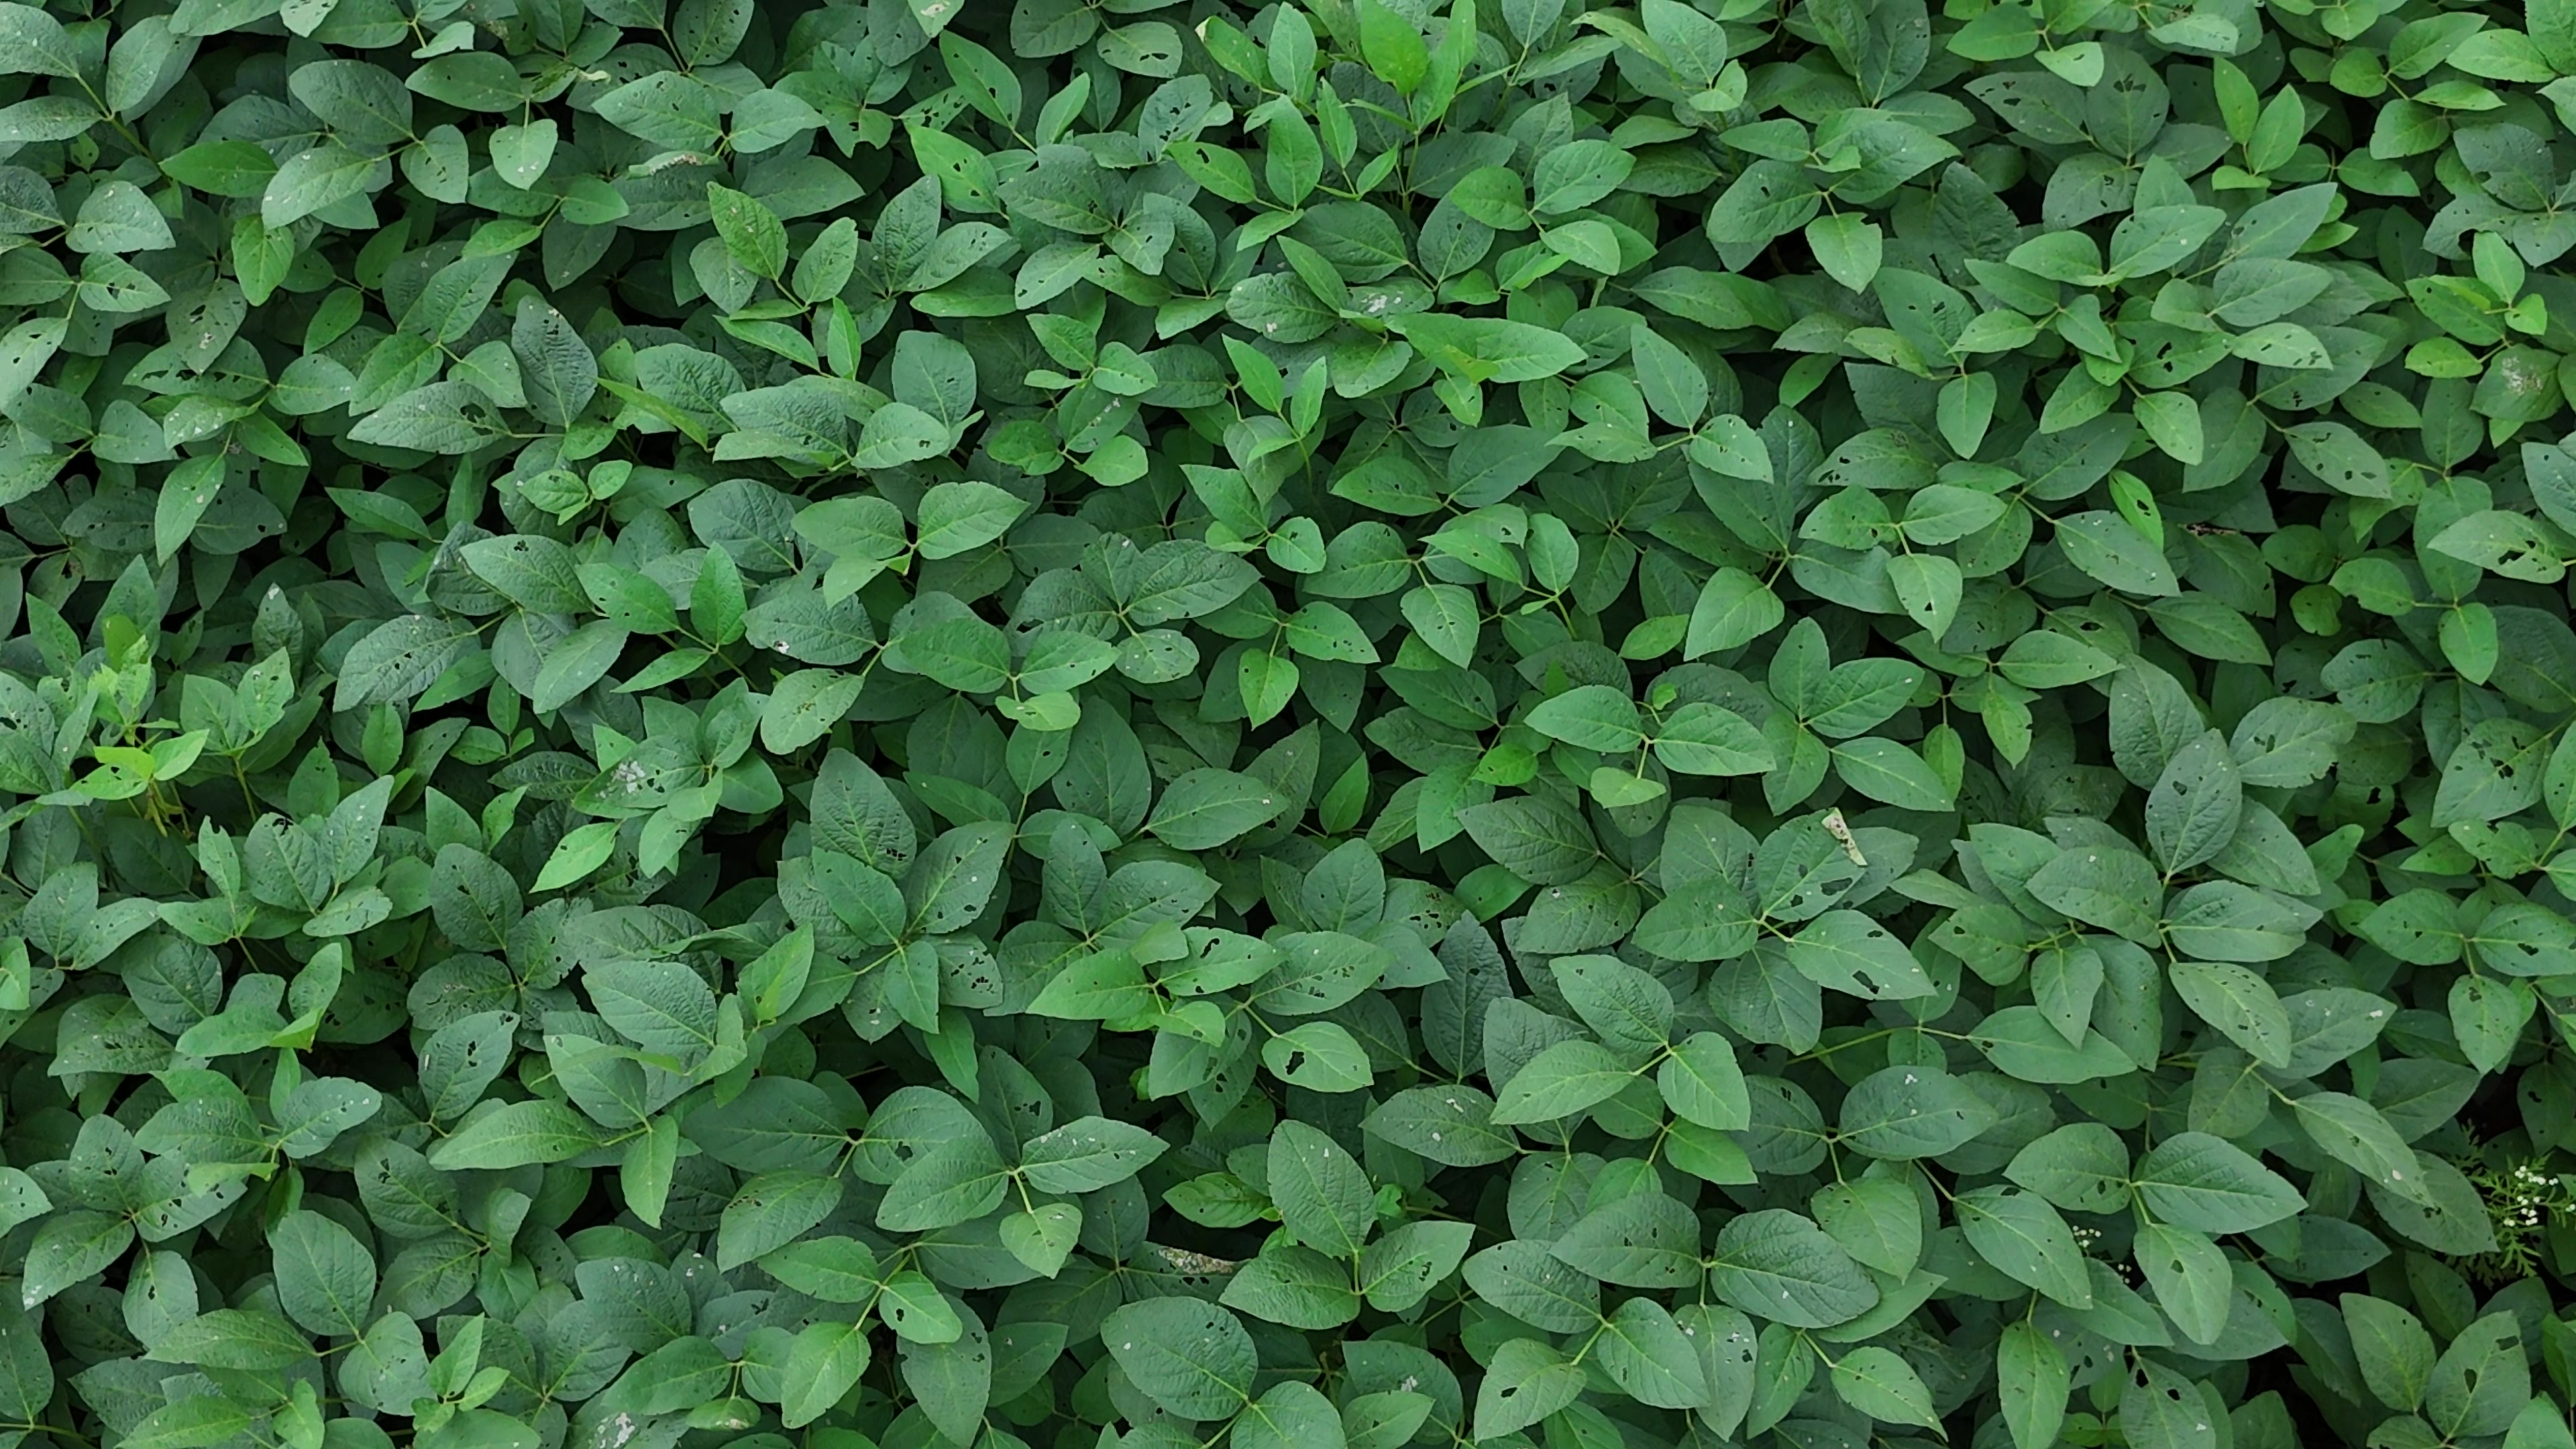
Label: Semilooper_Pest